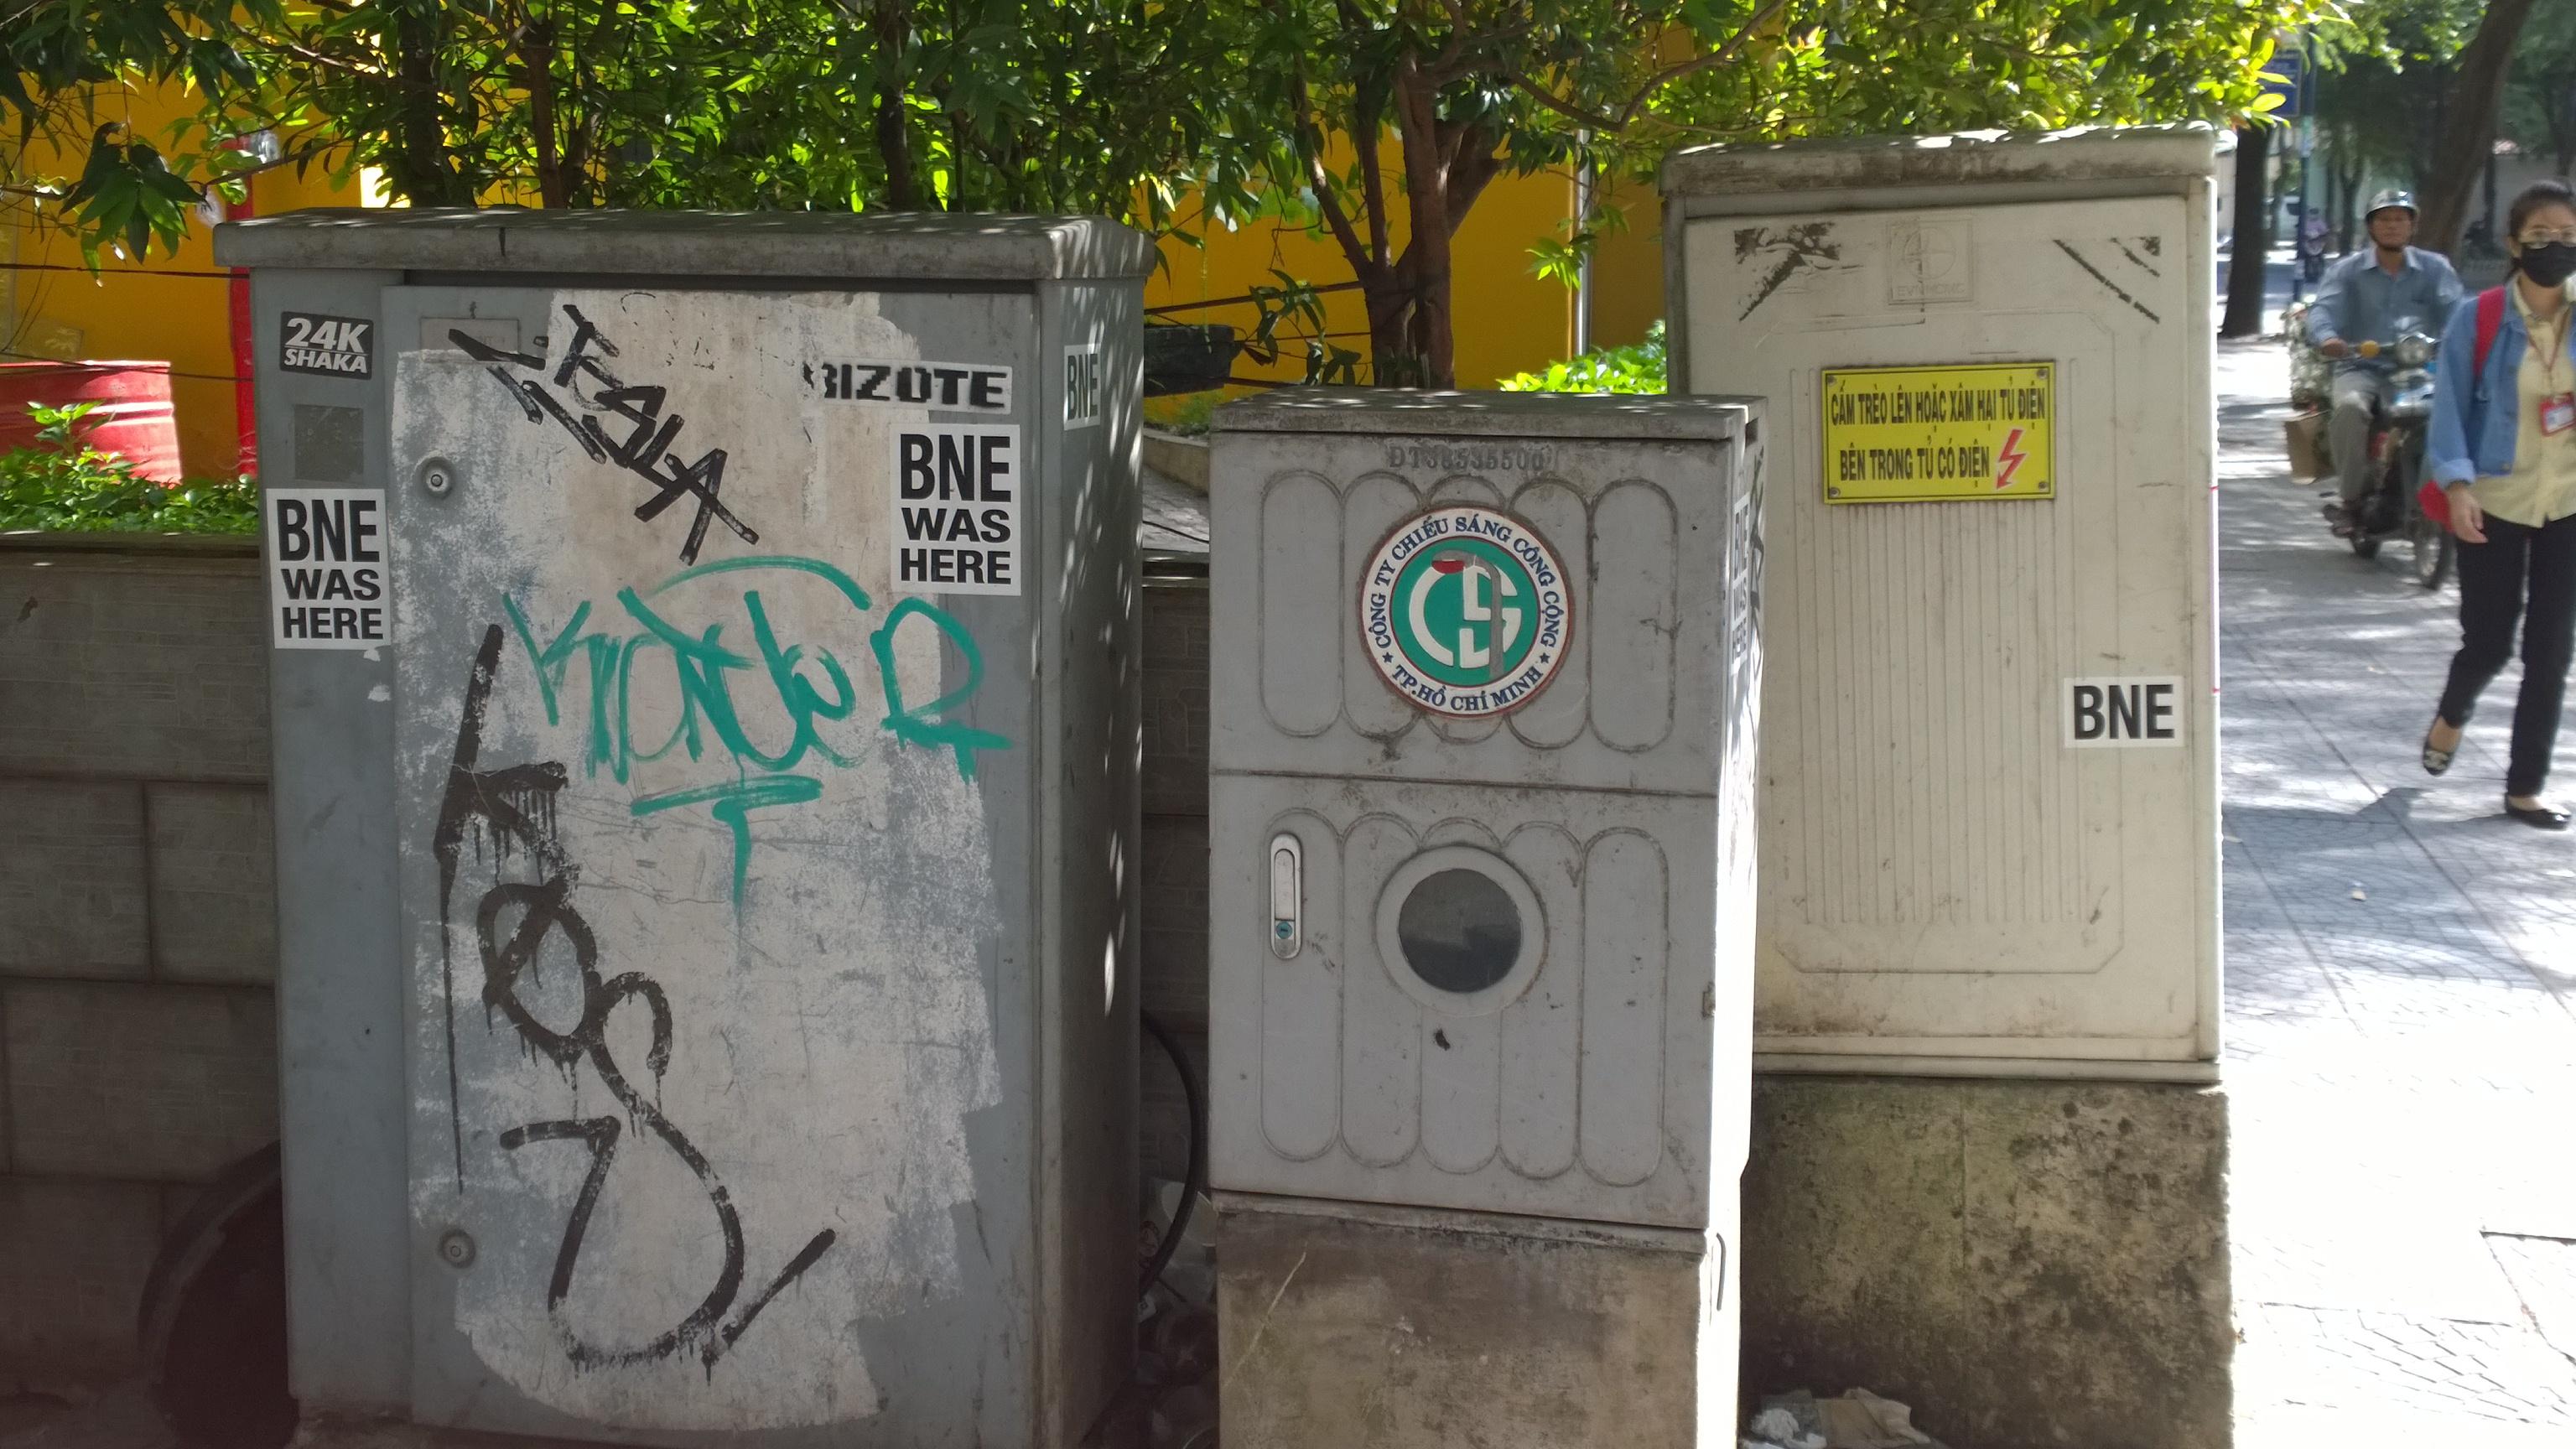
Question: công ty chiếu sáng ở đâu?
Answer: ở thành phố hồ chí minh